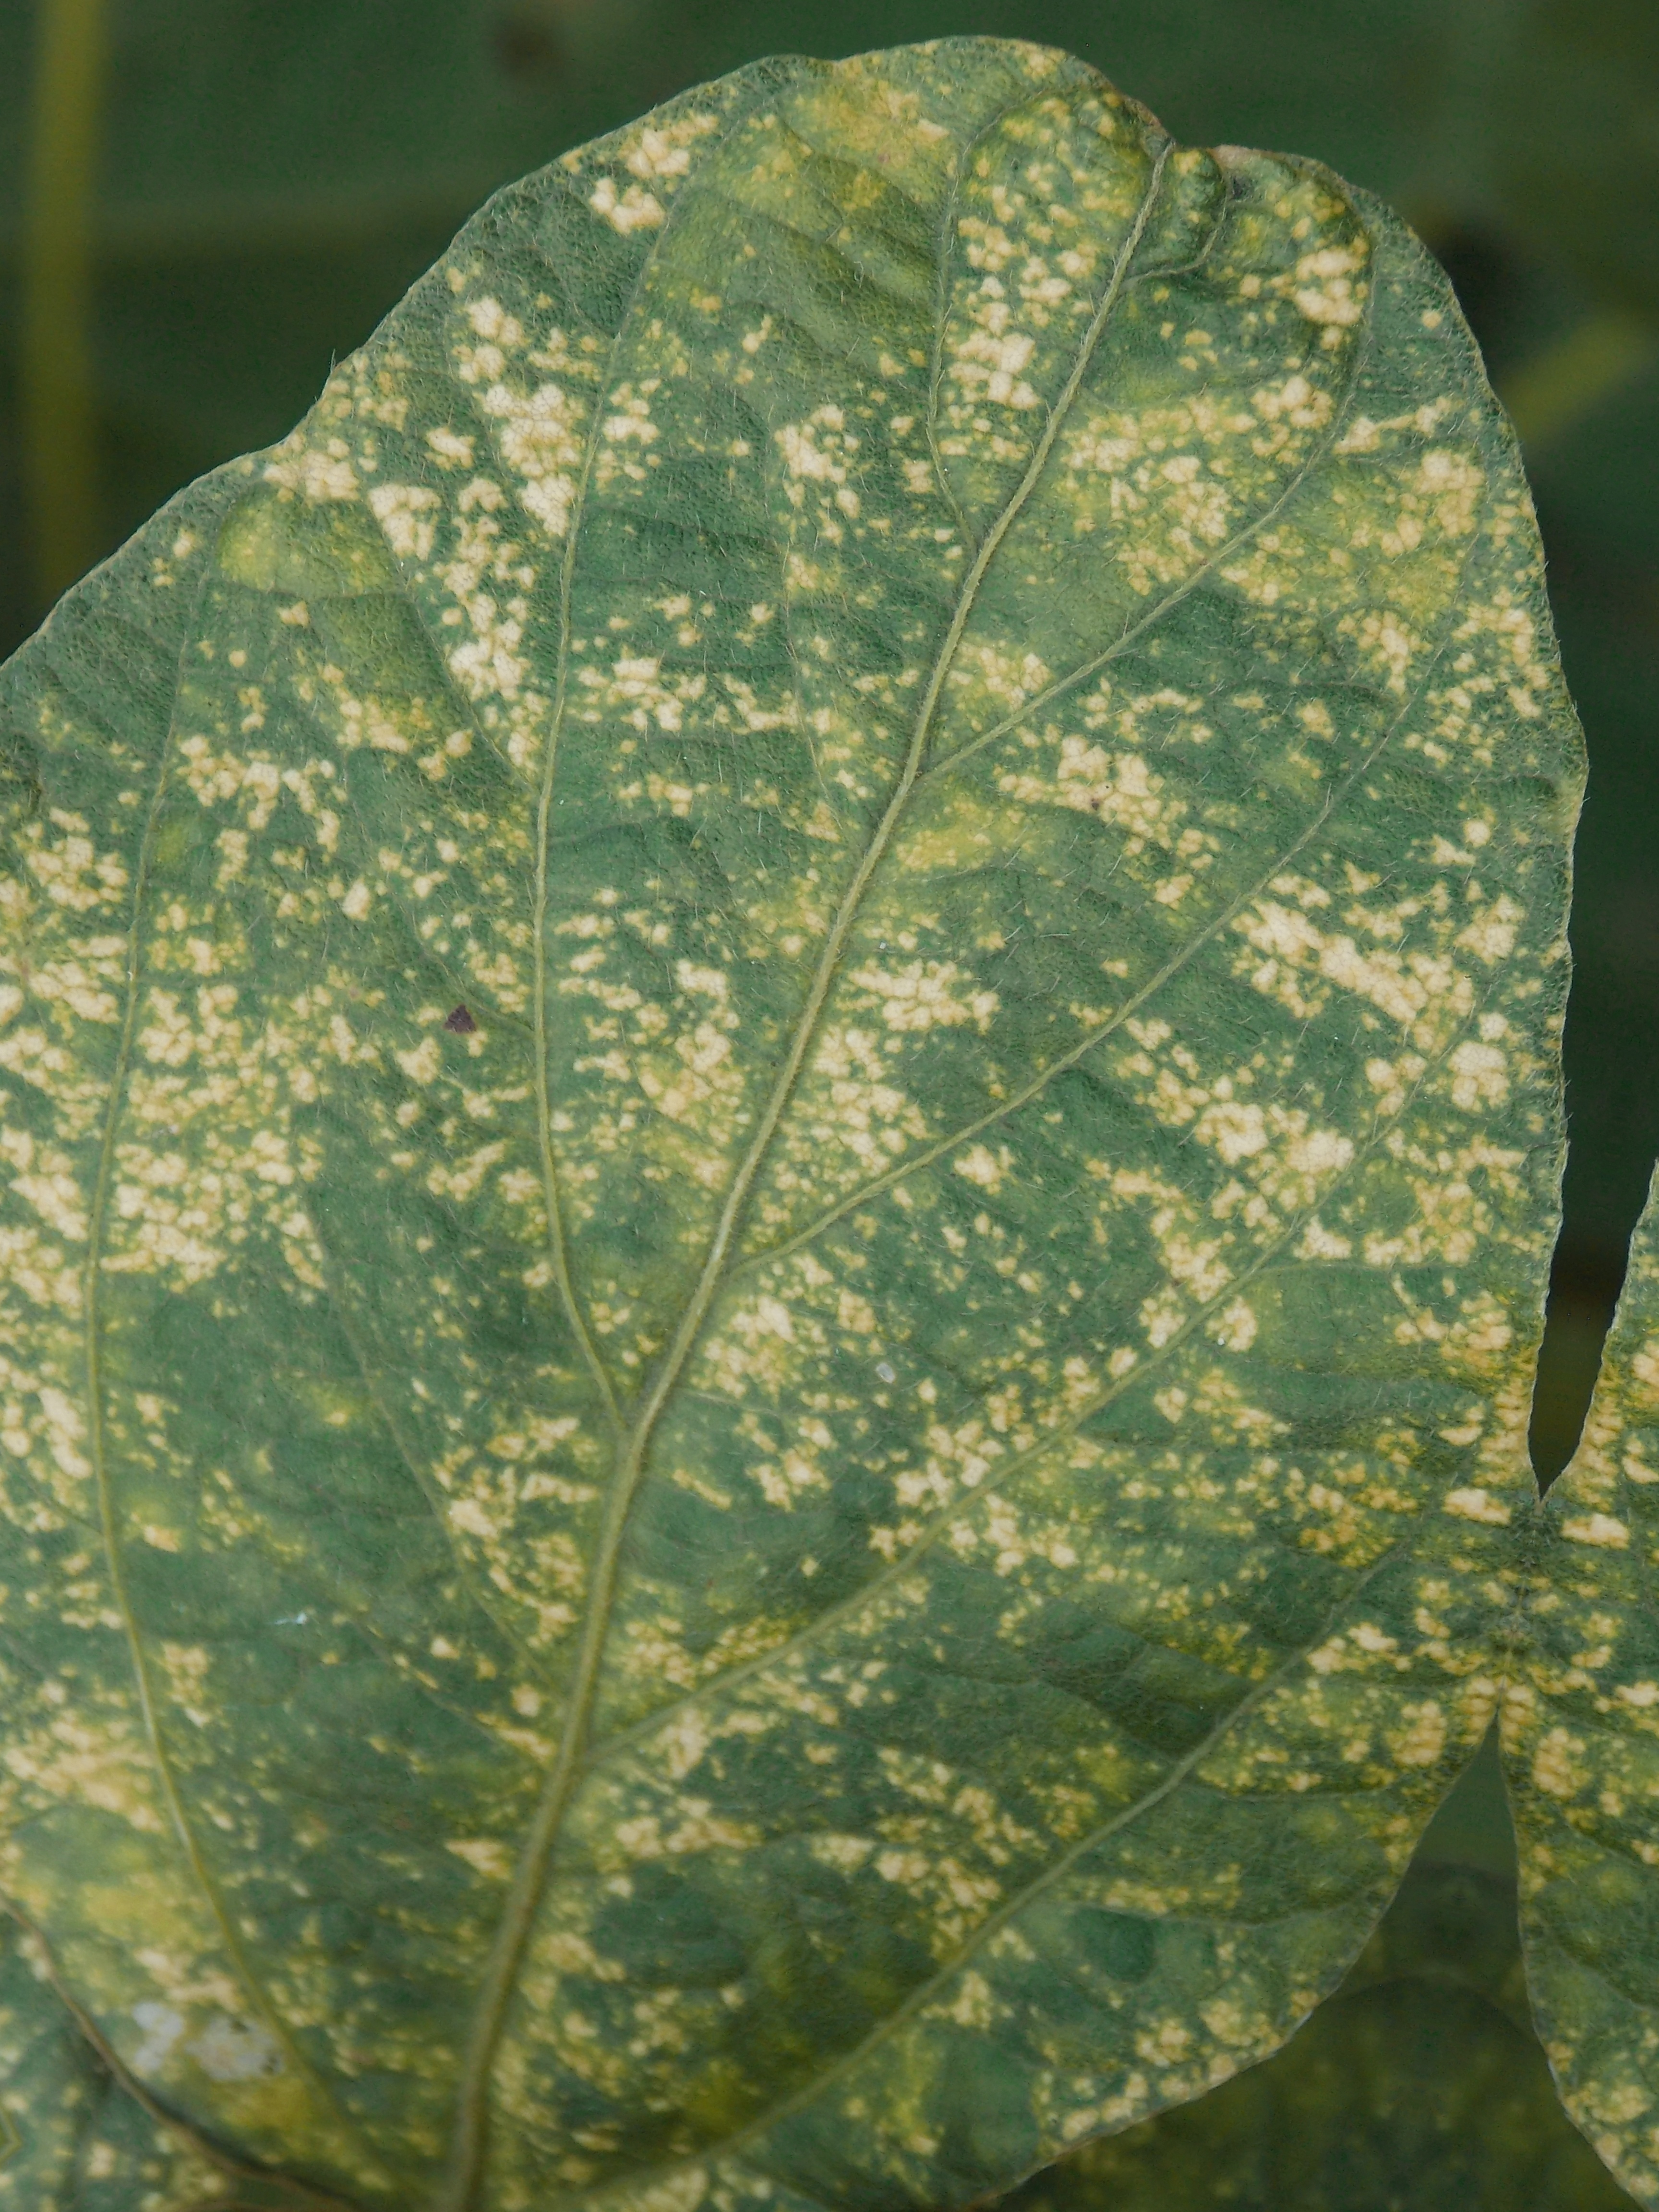
Label: Disease